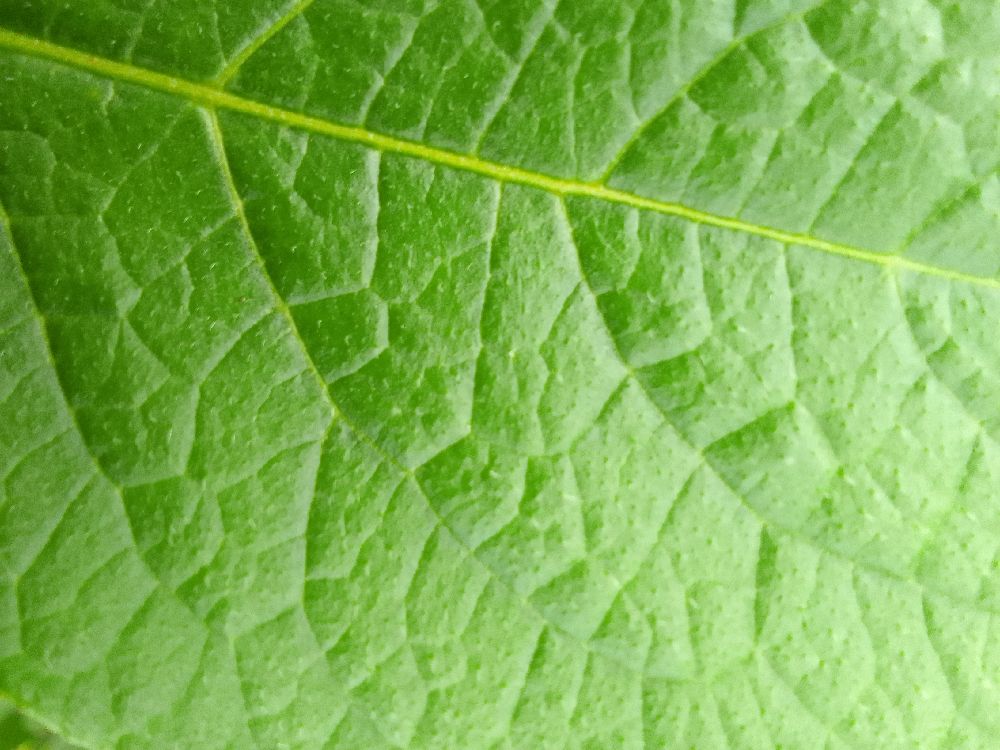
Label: Healthy